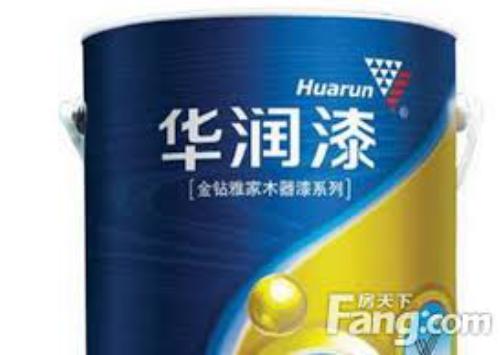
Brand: huarun
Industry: Others